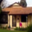
Label: house